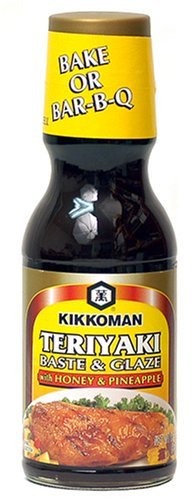
Item Name: Kikkoman Teriyaki Baste & Glaze With Honey & Pineapple, 12.8-Ounce Bottle (Pack of 3)
Bullet Point: Net Wt. 12.8 oz.
Value: 38.4
Unit: Ounce

Price: 19.87